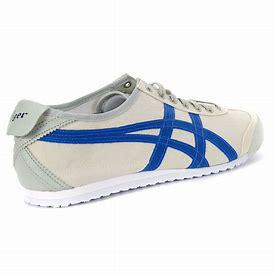
Brand: Asics
Model: Onitsuka Tiger Mexico 66